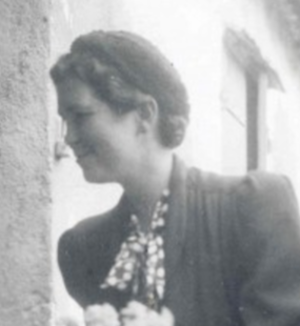
Lois Gunden (1915-2005), enseignante américaine, Juste parmi les nations.
Les « Justes » américains sont les citoyens des États-Unis qui au risque de leur vie ont protégé des Juifs pendant la Seconde Guerre mondiale, et ont reçu le titre de « Juste parmi les nations » décerné par l'Institut Yad Vashem.
Lois Gunden, née le 25 février 1915 à Flanagan dans l'Illinois aux États-Unis, morte en 2005 à Lansdale en Pennsylvanie, est une Américaine reconnue Juste parmi les nations pour son action en faveur des Juifs pendant la Seconde Guerre mondiale.